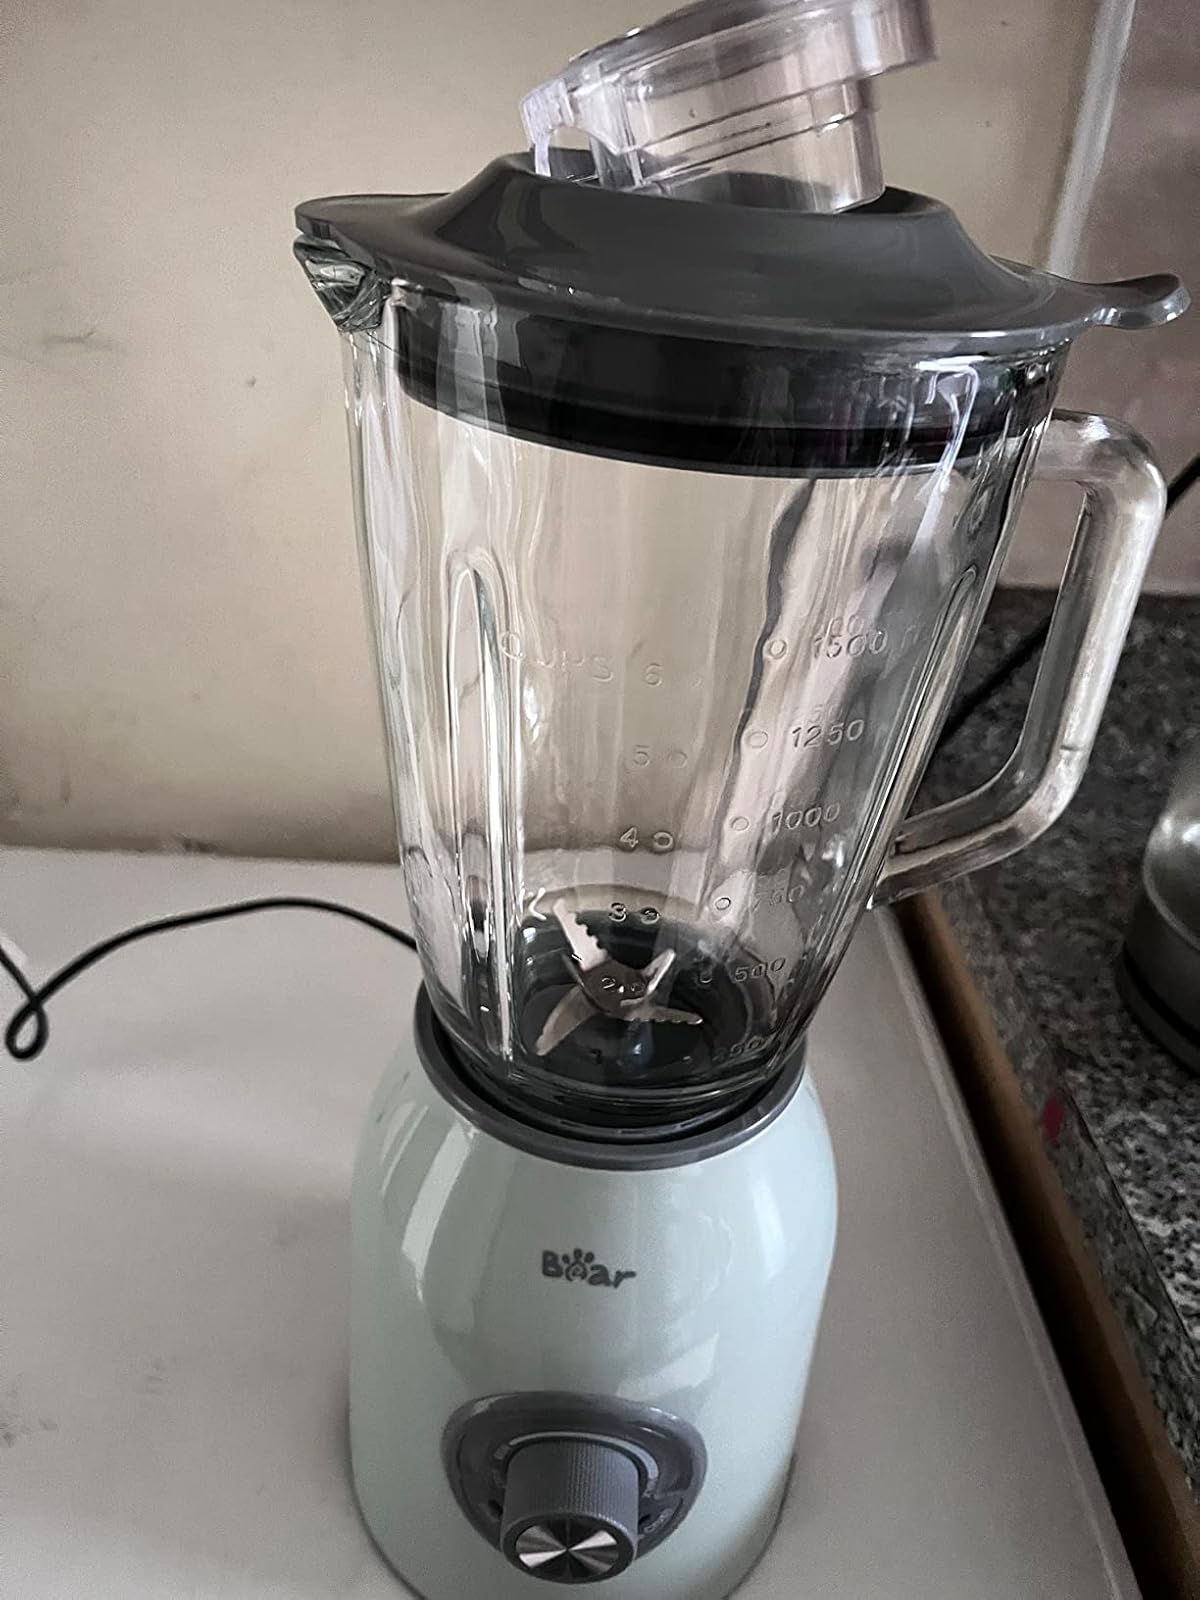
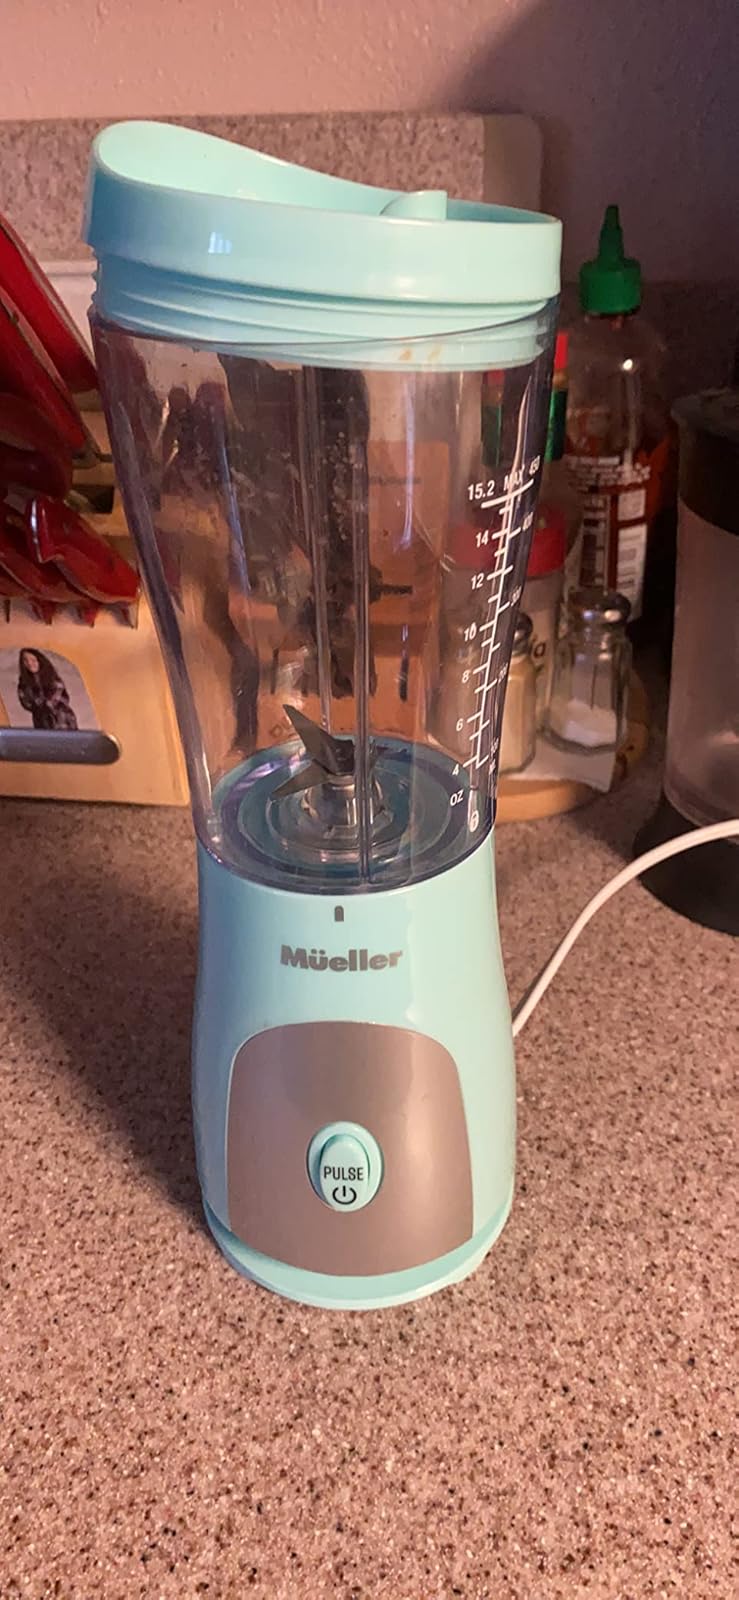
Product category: items_blender
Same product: no